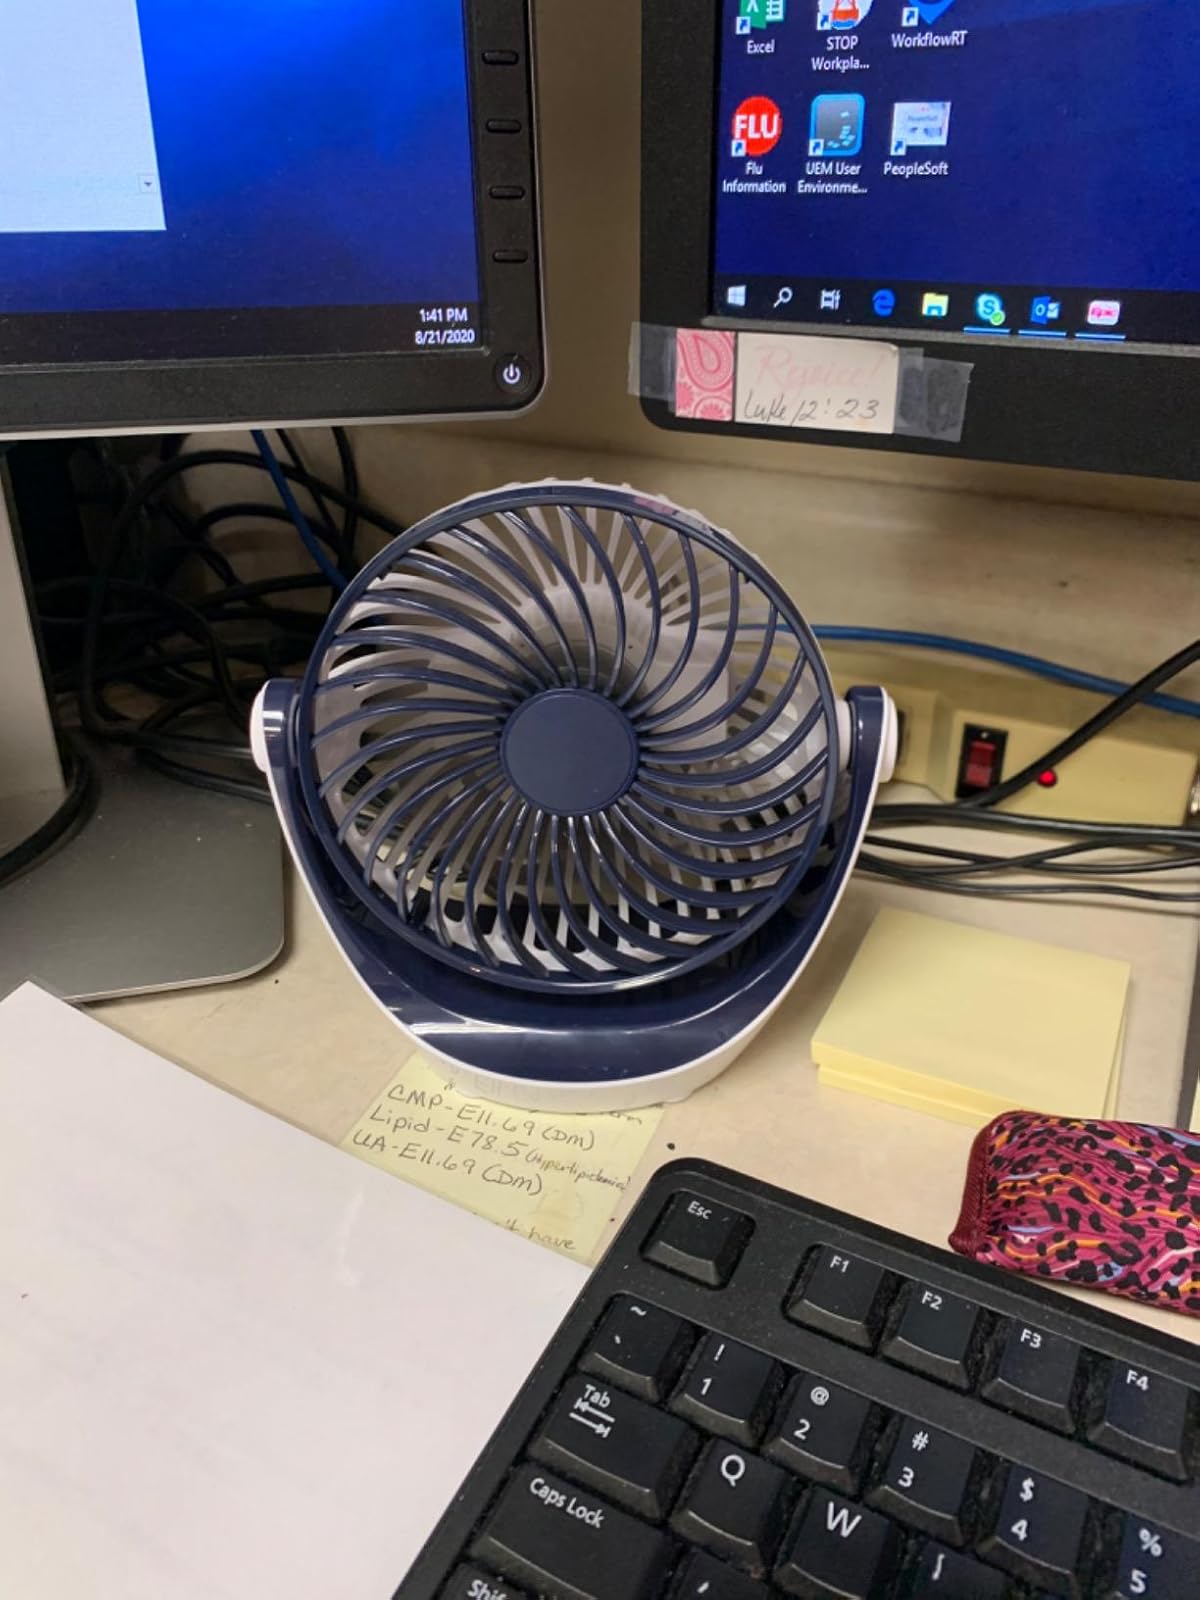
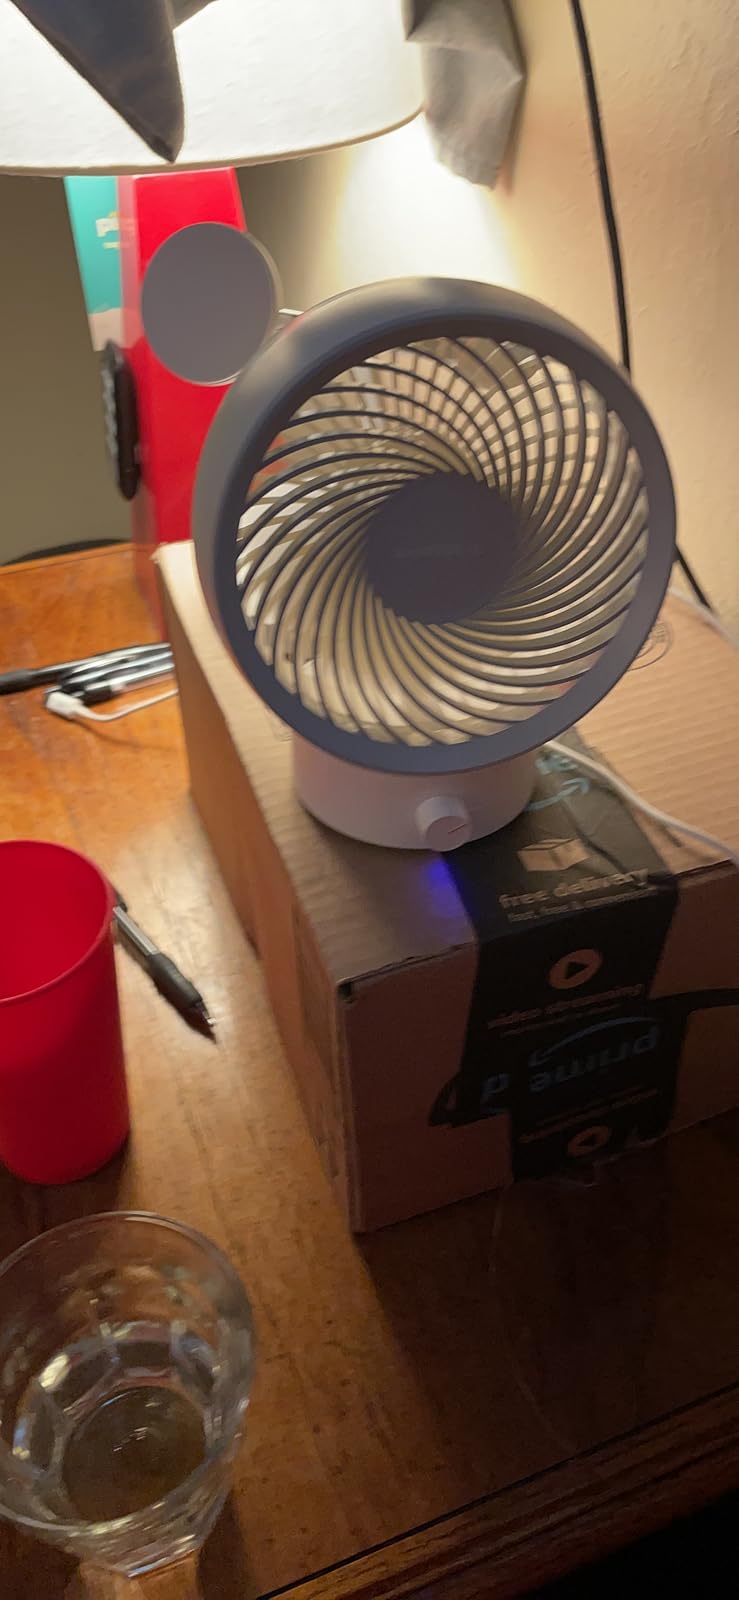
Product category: fan
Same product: no